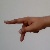
The image shows a hand gesture representing the letter 'P' in Indian Sign Language.